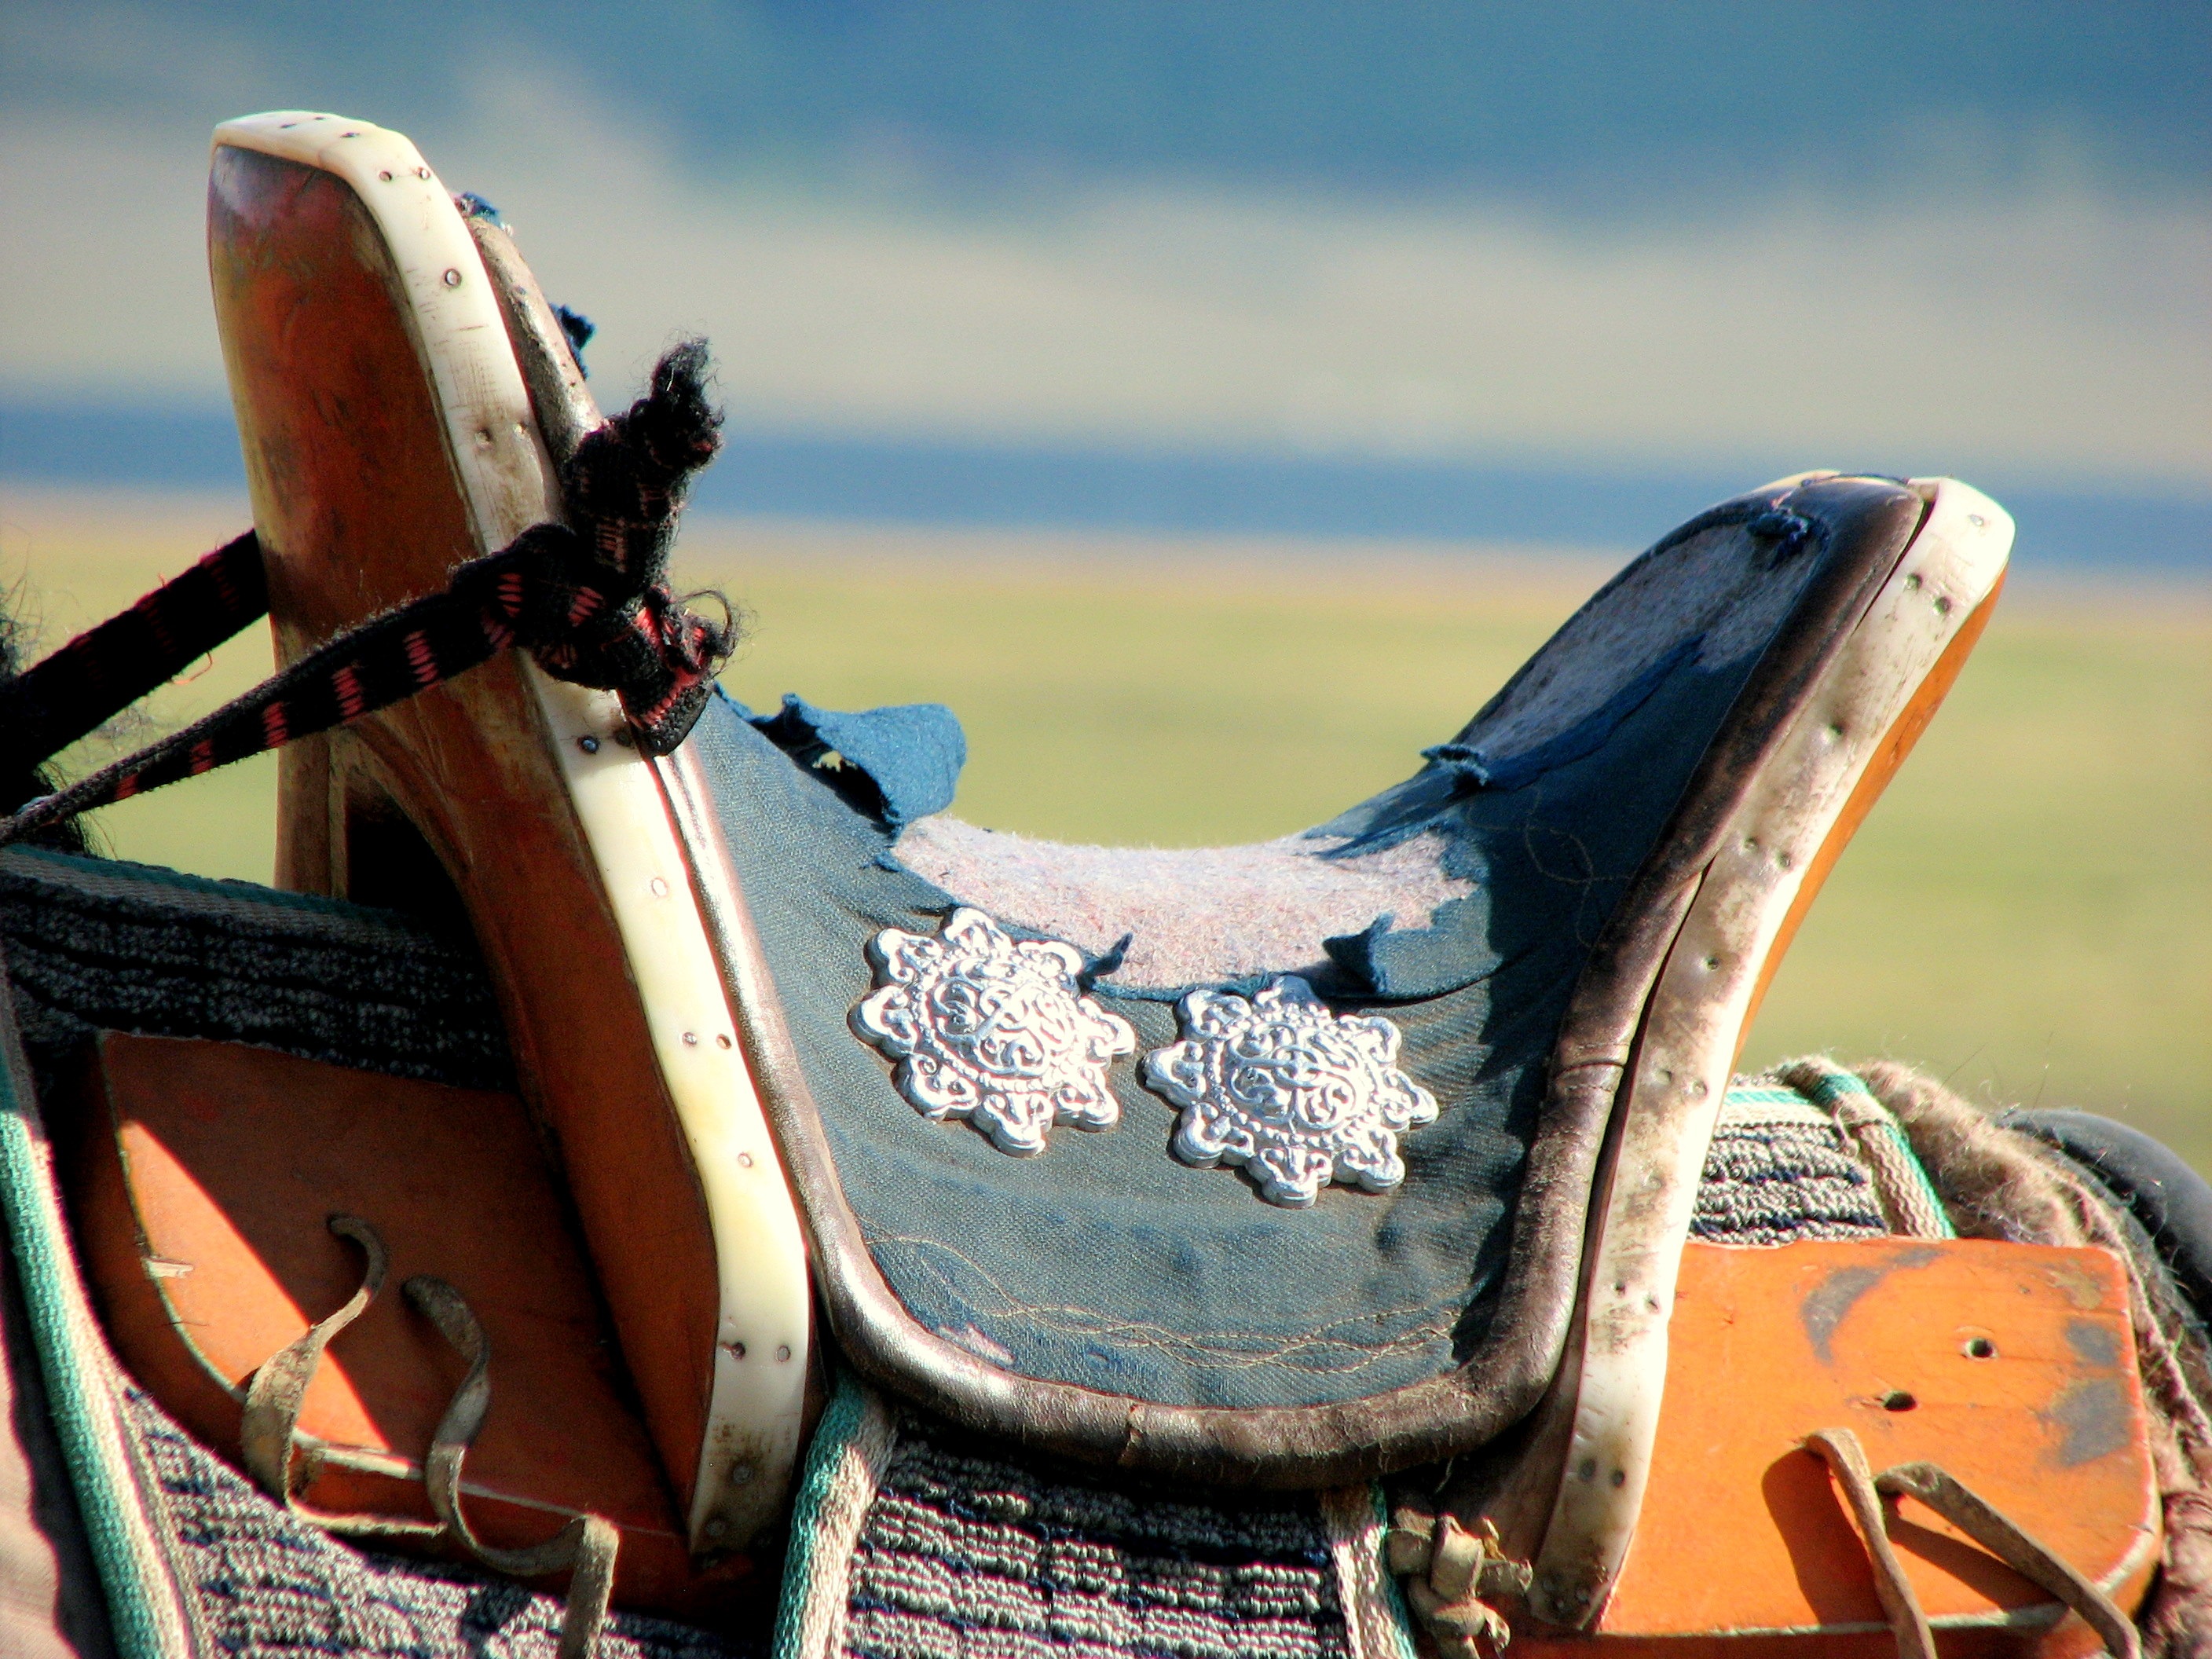
step, nomad, vehicle, color, blue, saddle, mongolia, the horse, wooden saddle